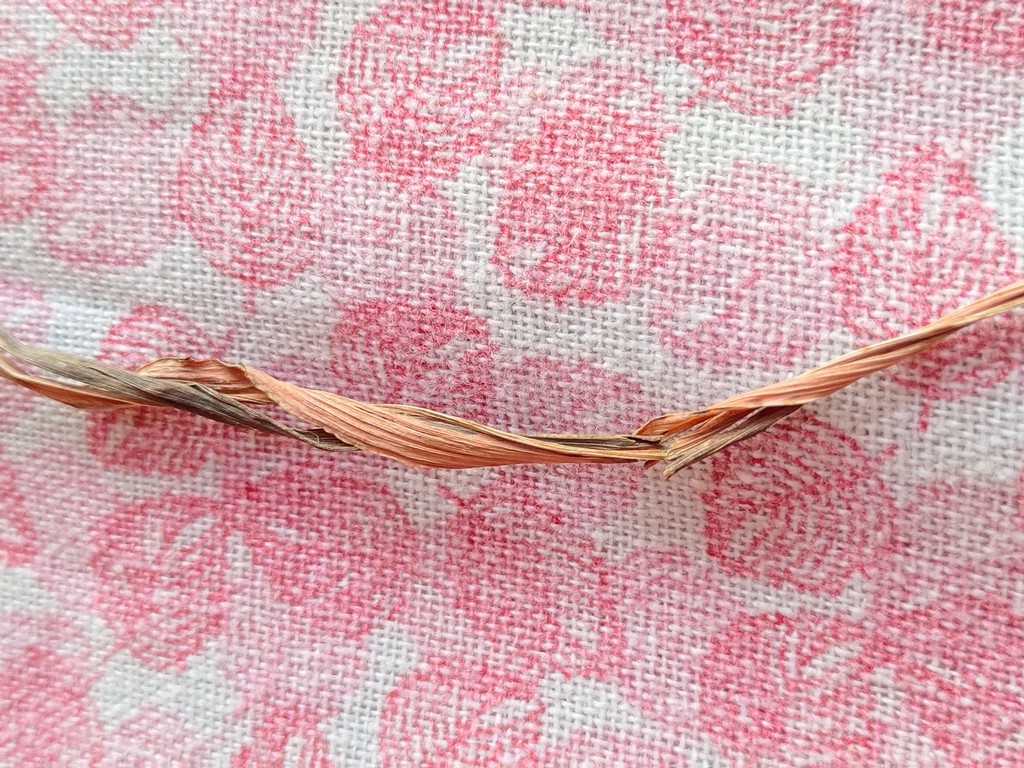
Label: Dried